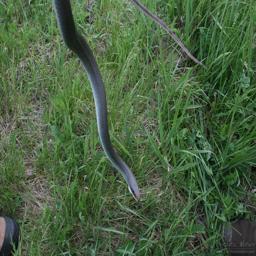
Animal: snakes